Calculator input methods

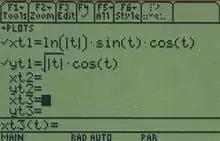
The equation entry screen on a TI-89, showing the brackets after the ln, sin and cos parameters. If these were left out, the equation would be interpreted as formula_3 instead of formula_4.

BASIC notation is a particular implementation of infix notation where functions require their parameters to be in brackets.